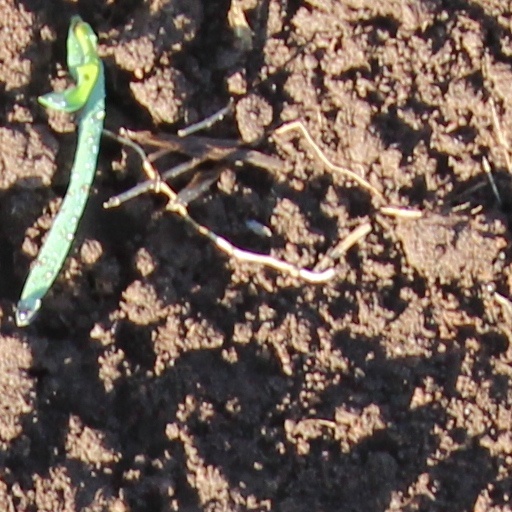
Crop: wheat